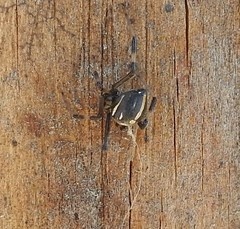
Species: Lactrodectus_hesperus